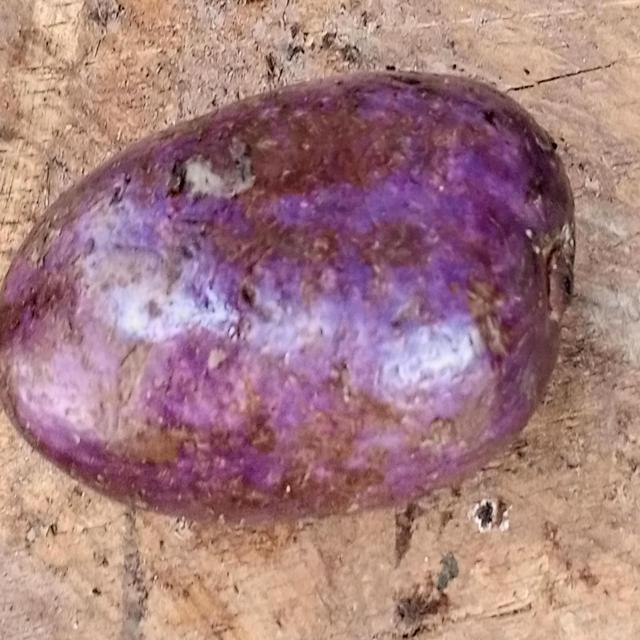
Plum grade: unaffected